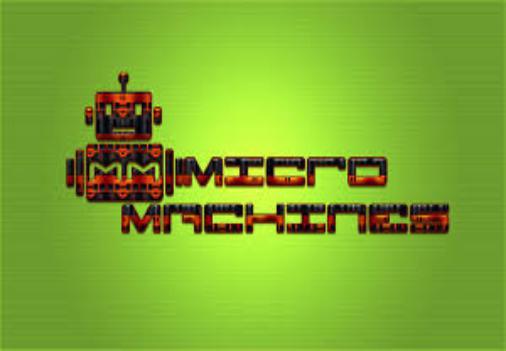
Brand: micro machines
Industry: Leisure